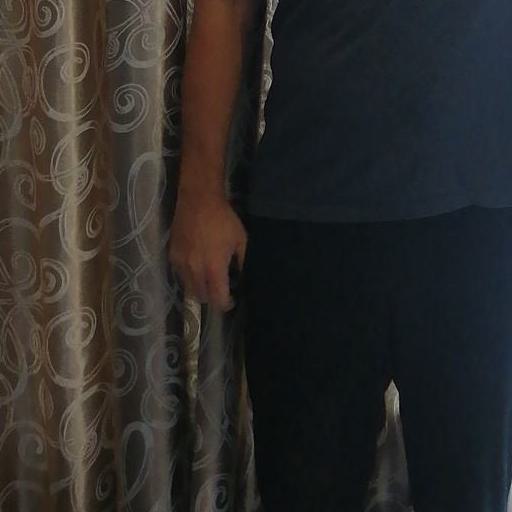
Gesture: no_gesture